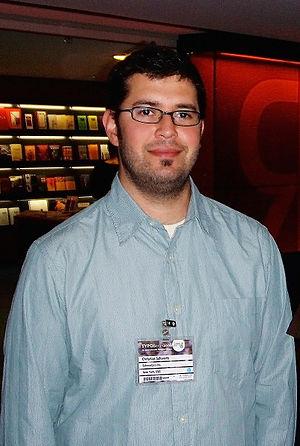
Christian Schwartz, né le 30 décembre 1977 à Concord, est un créateur de caractères américain.